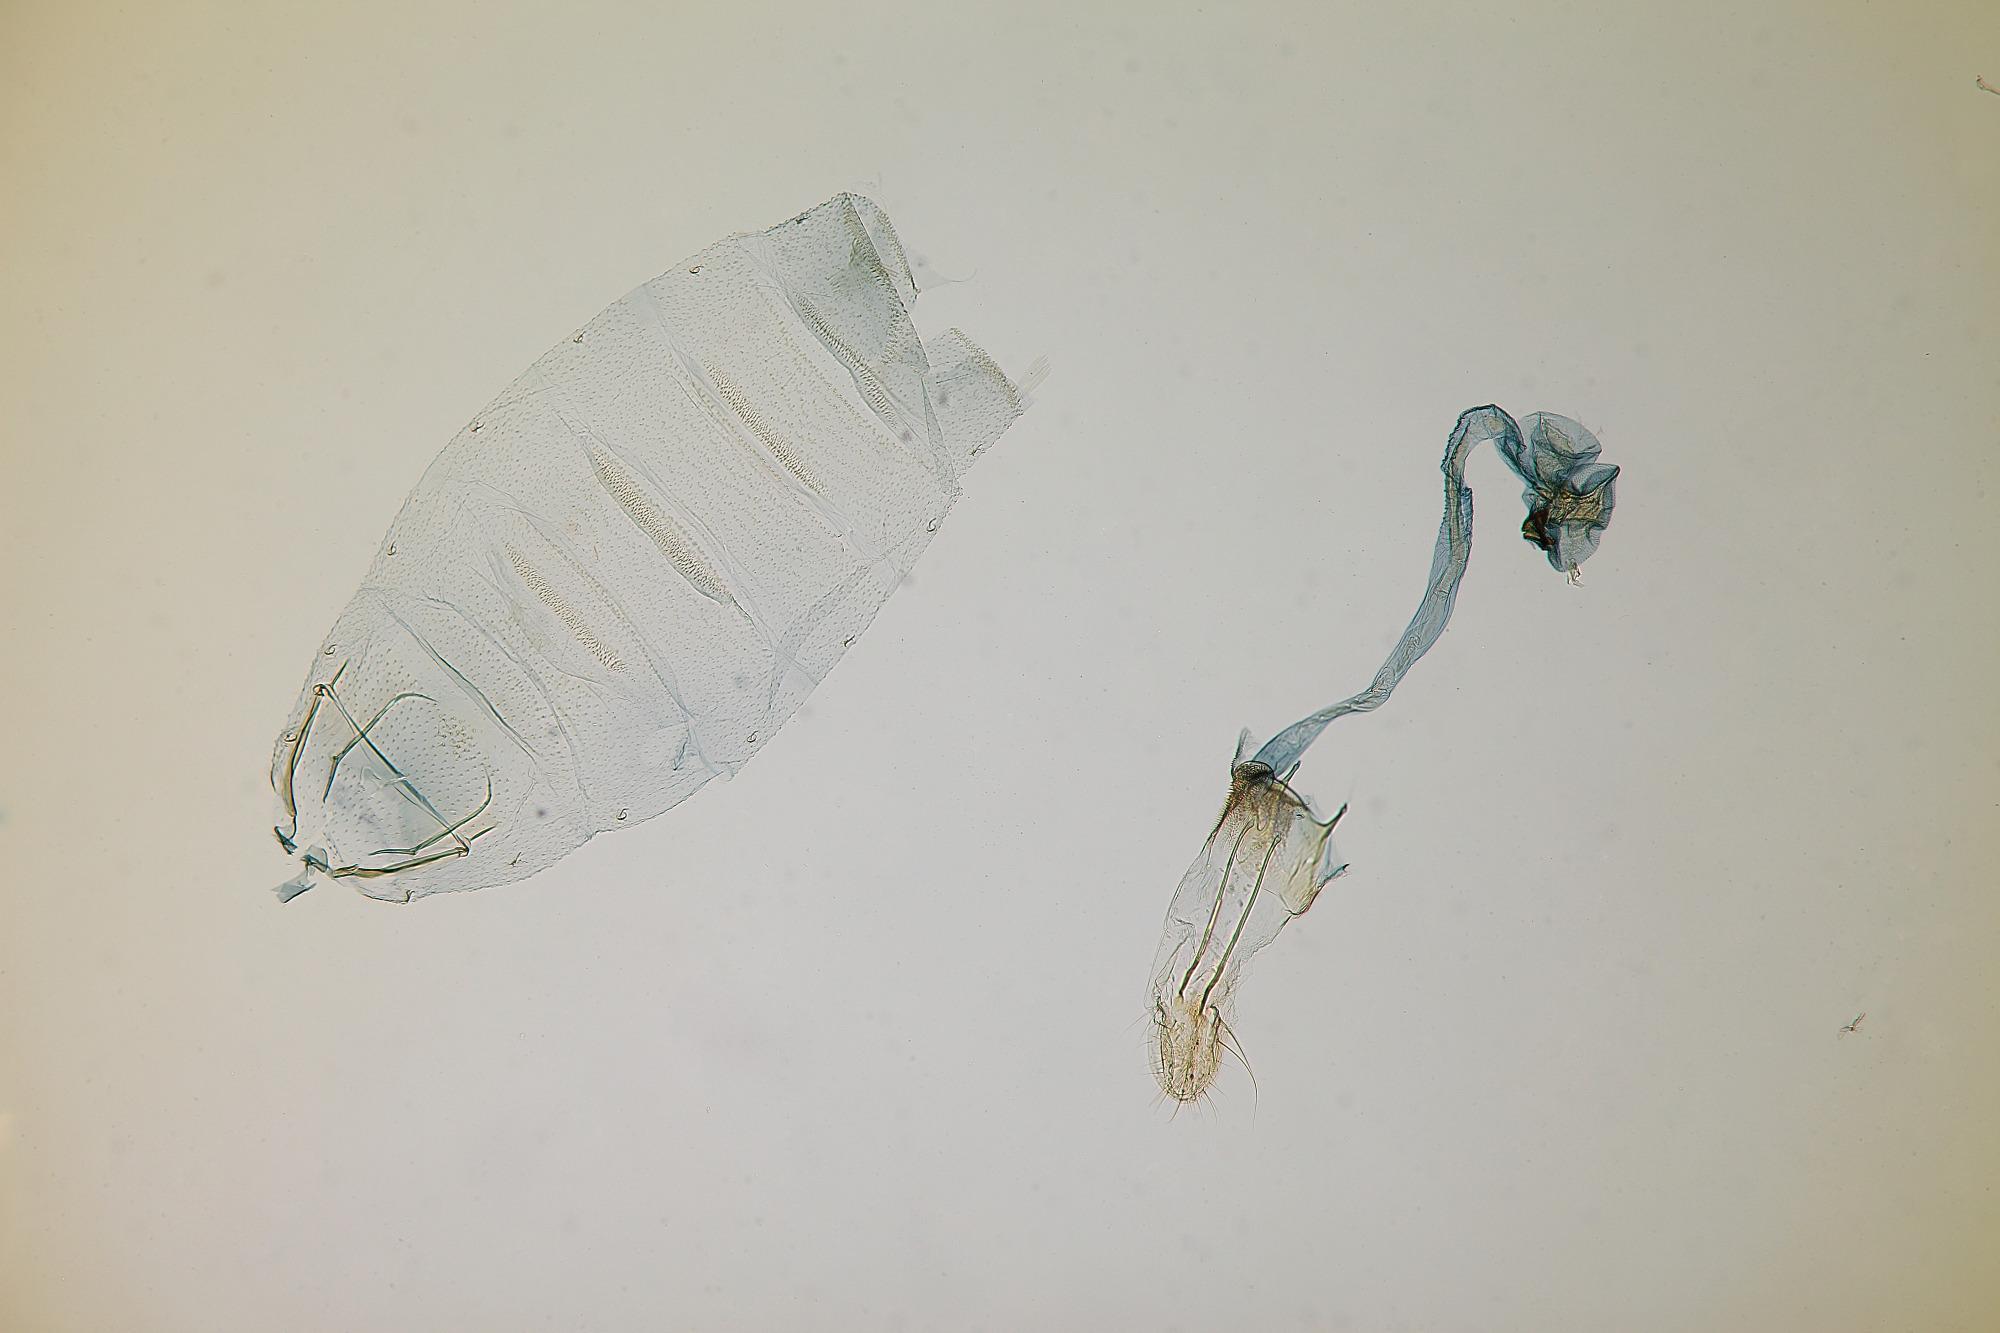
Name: Neodactylota barberella
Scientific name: Neodactylota barberella Busck, 1903
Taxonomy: Animalia, Arthropoda, Insecta, Lepidoptera, Glossata, Gelechiidae, Gelechiinae
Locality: Williams, Coconino, Arizona, United States
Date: [Not Stated]